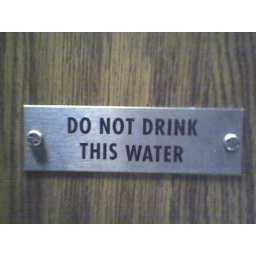
sign in NJ transit bathroom